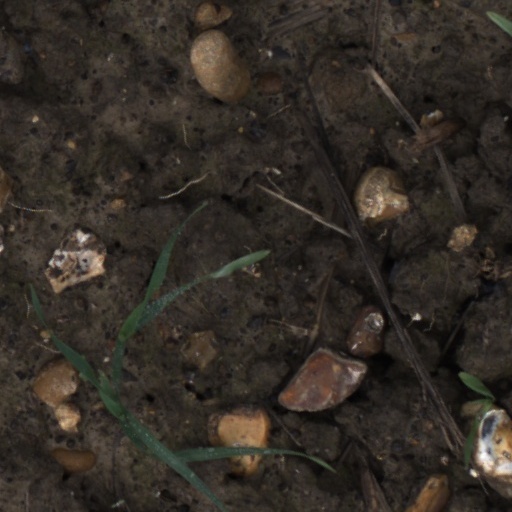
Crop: wheat